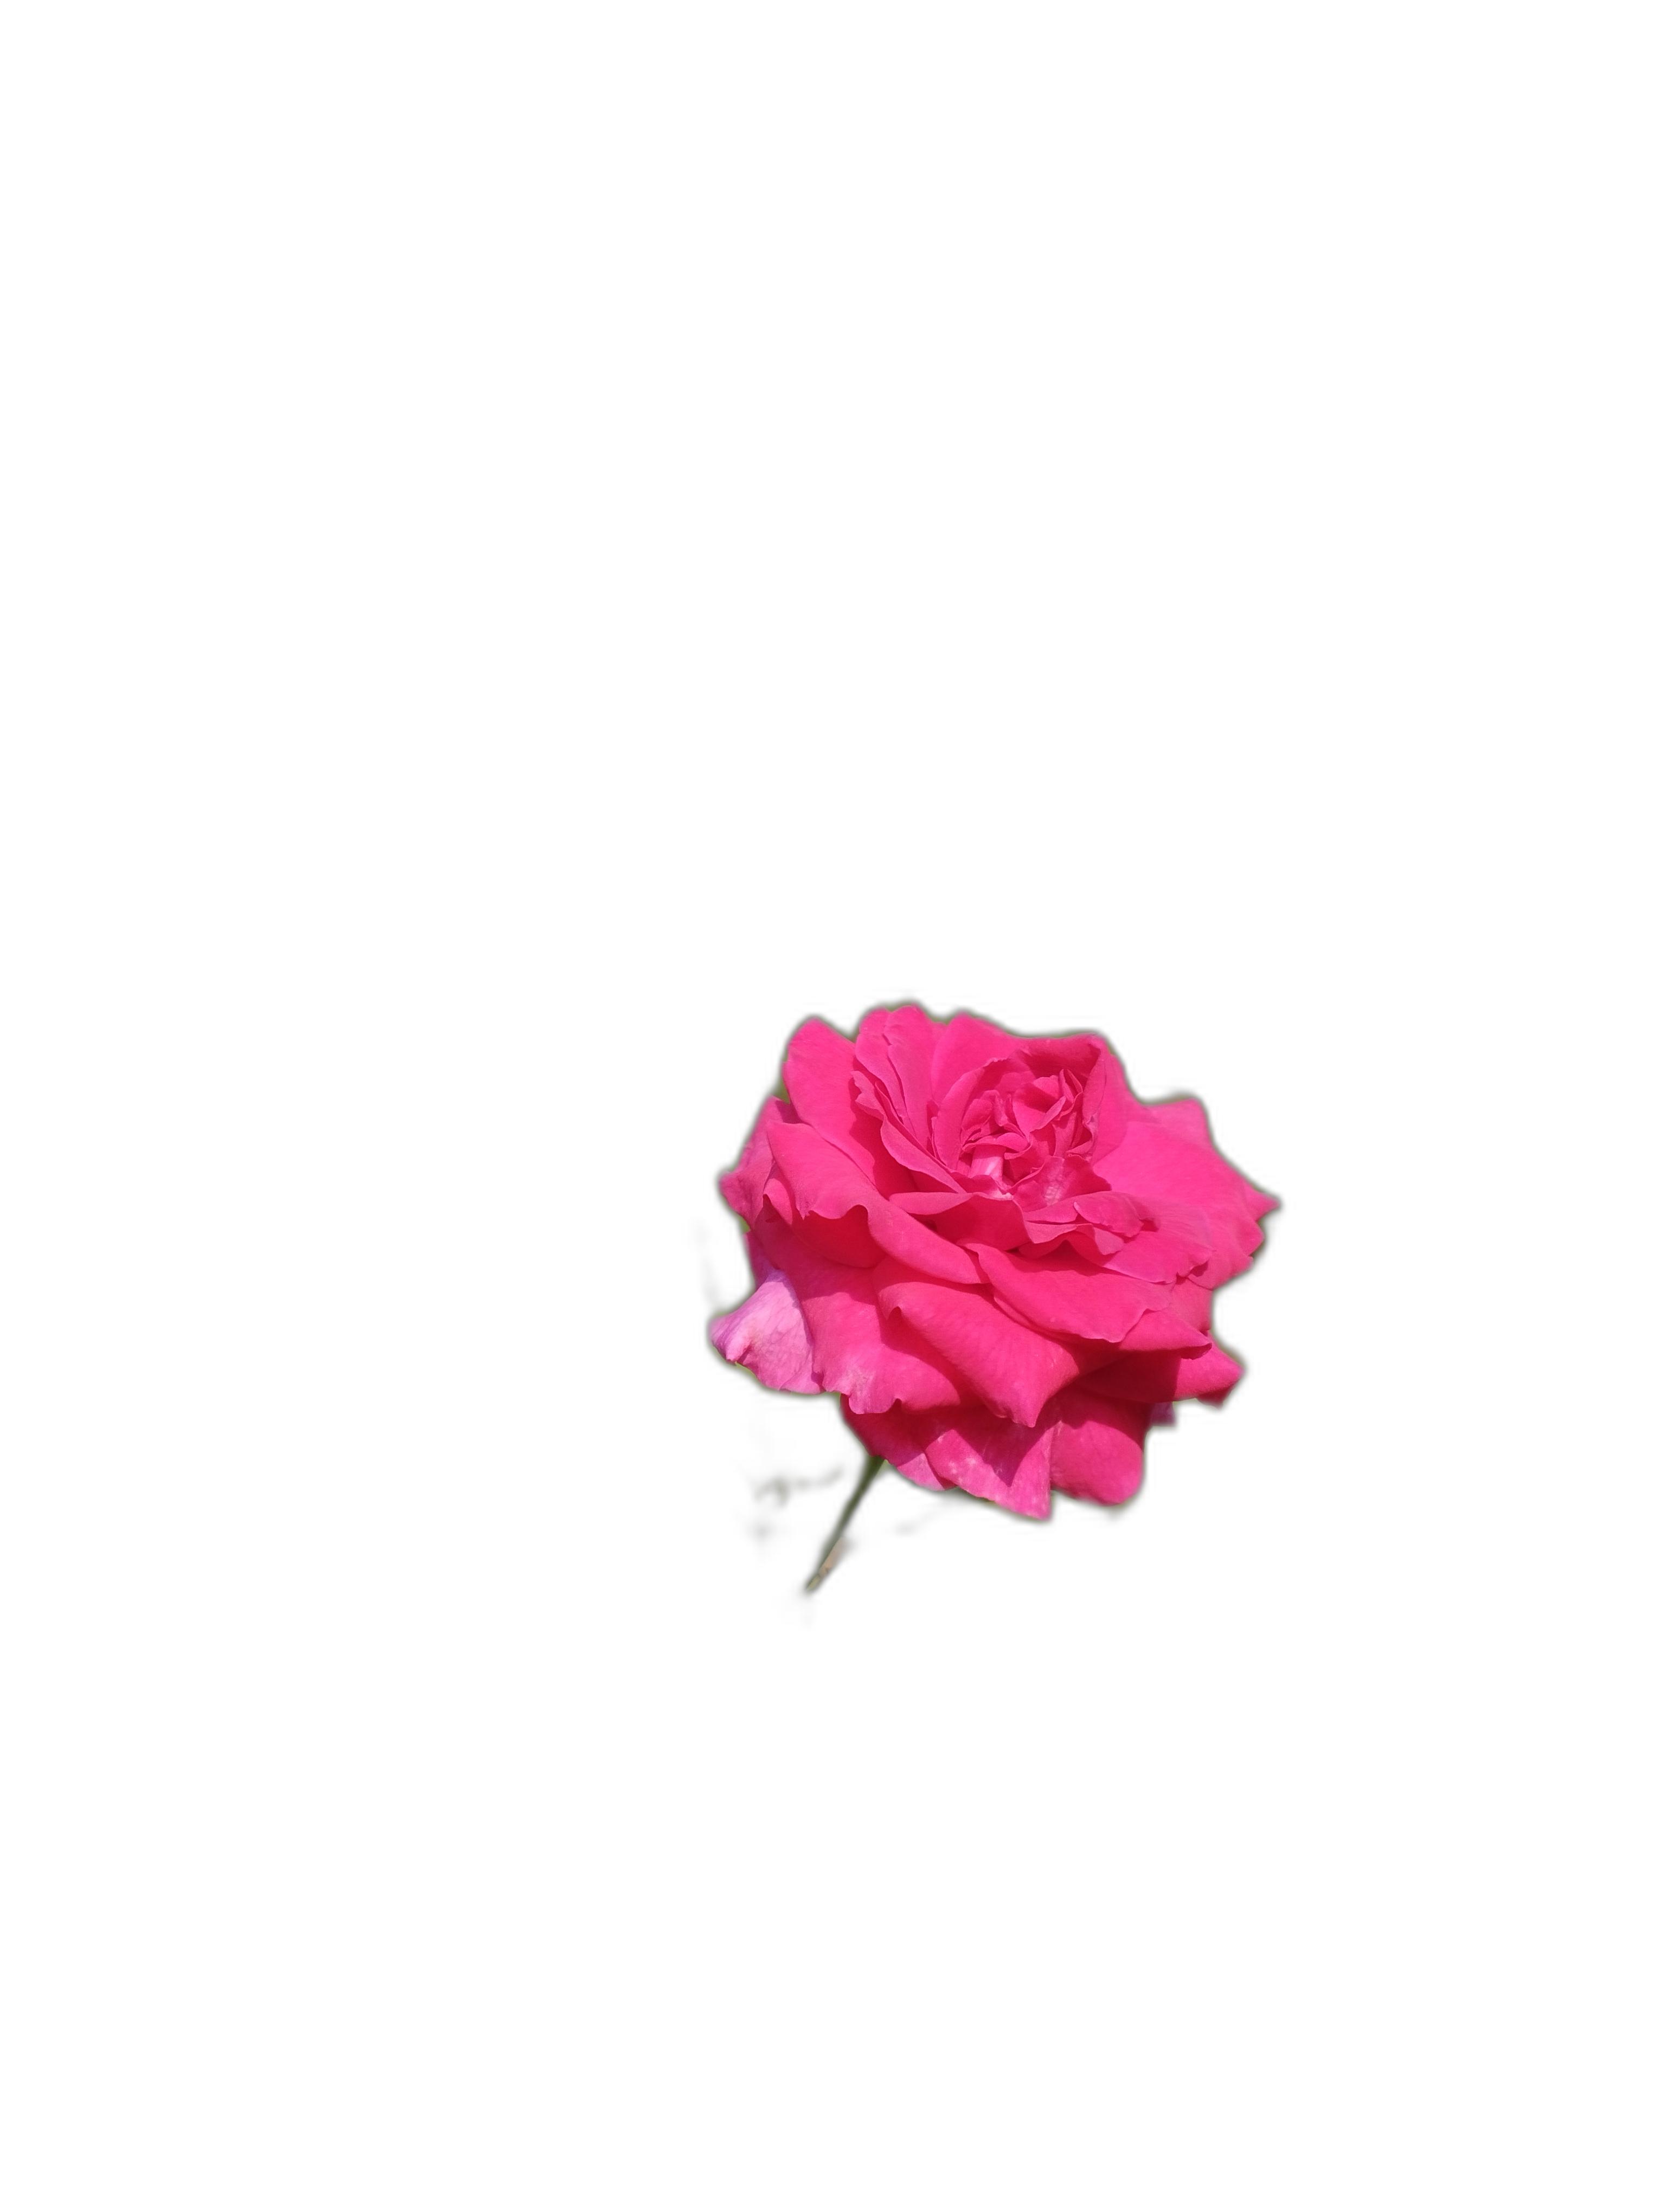
Label: Rose